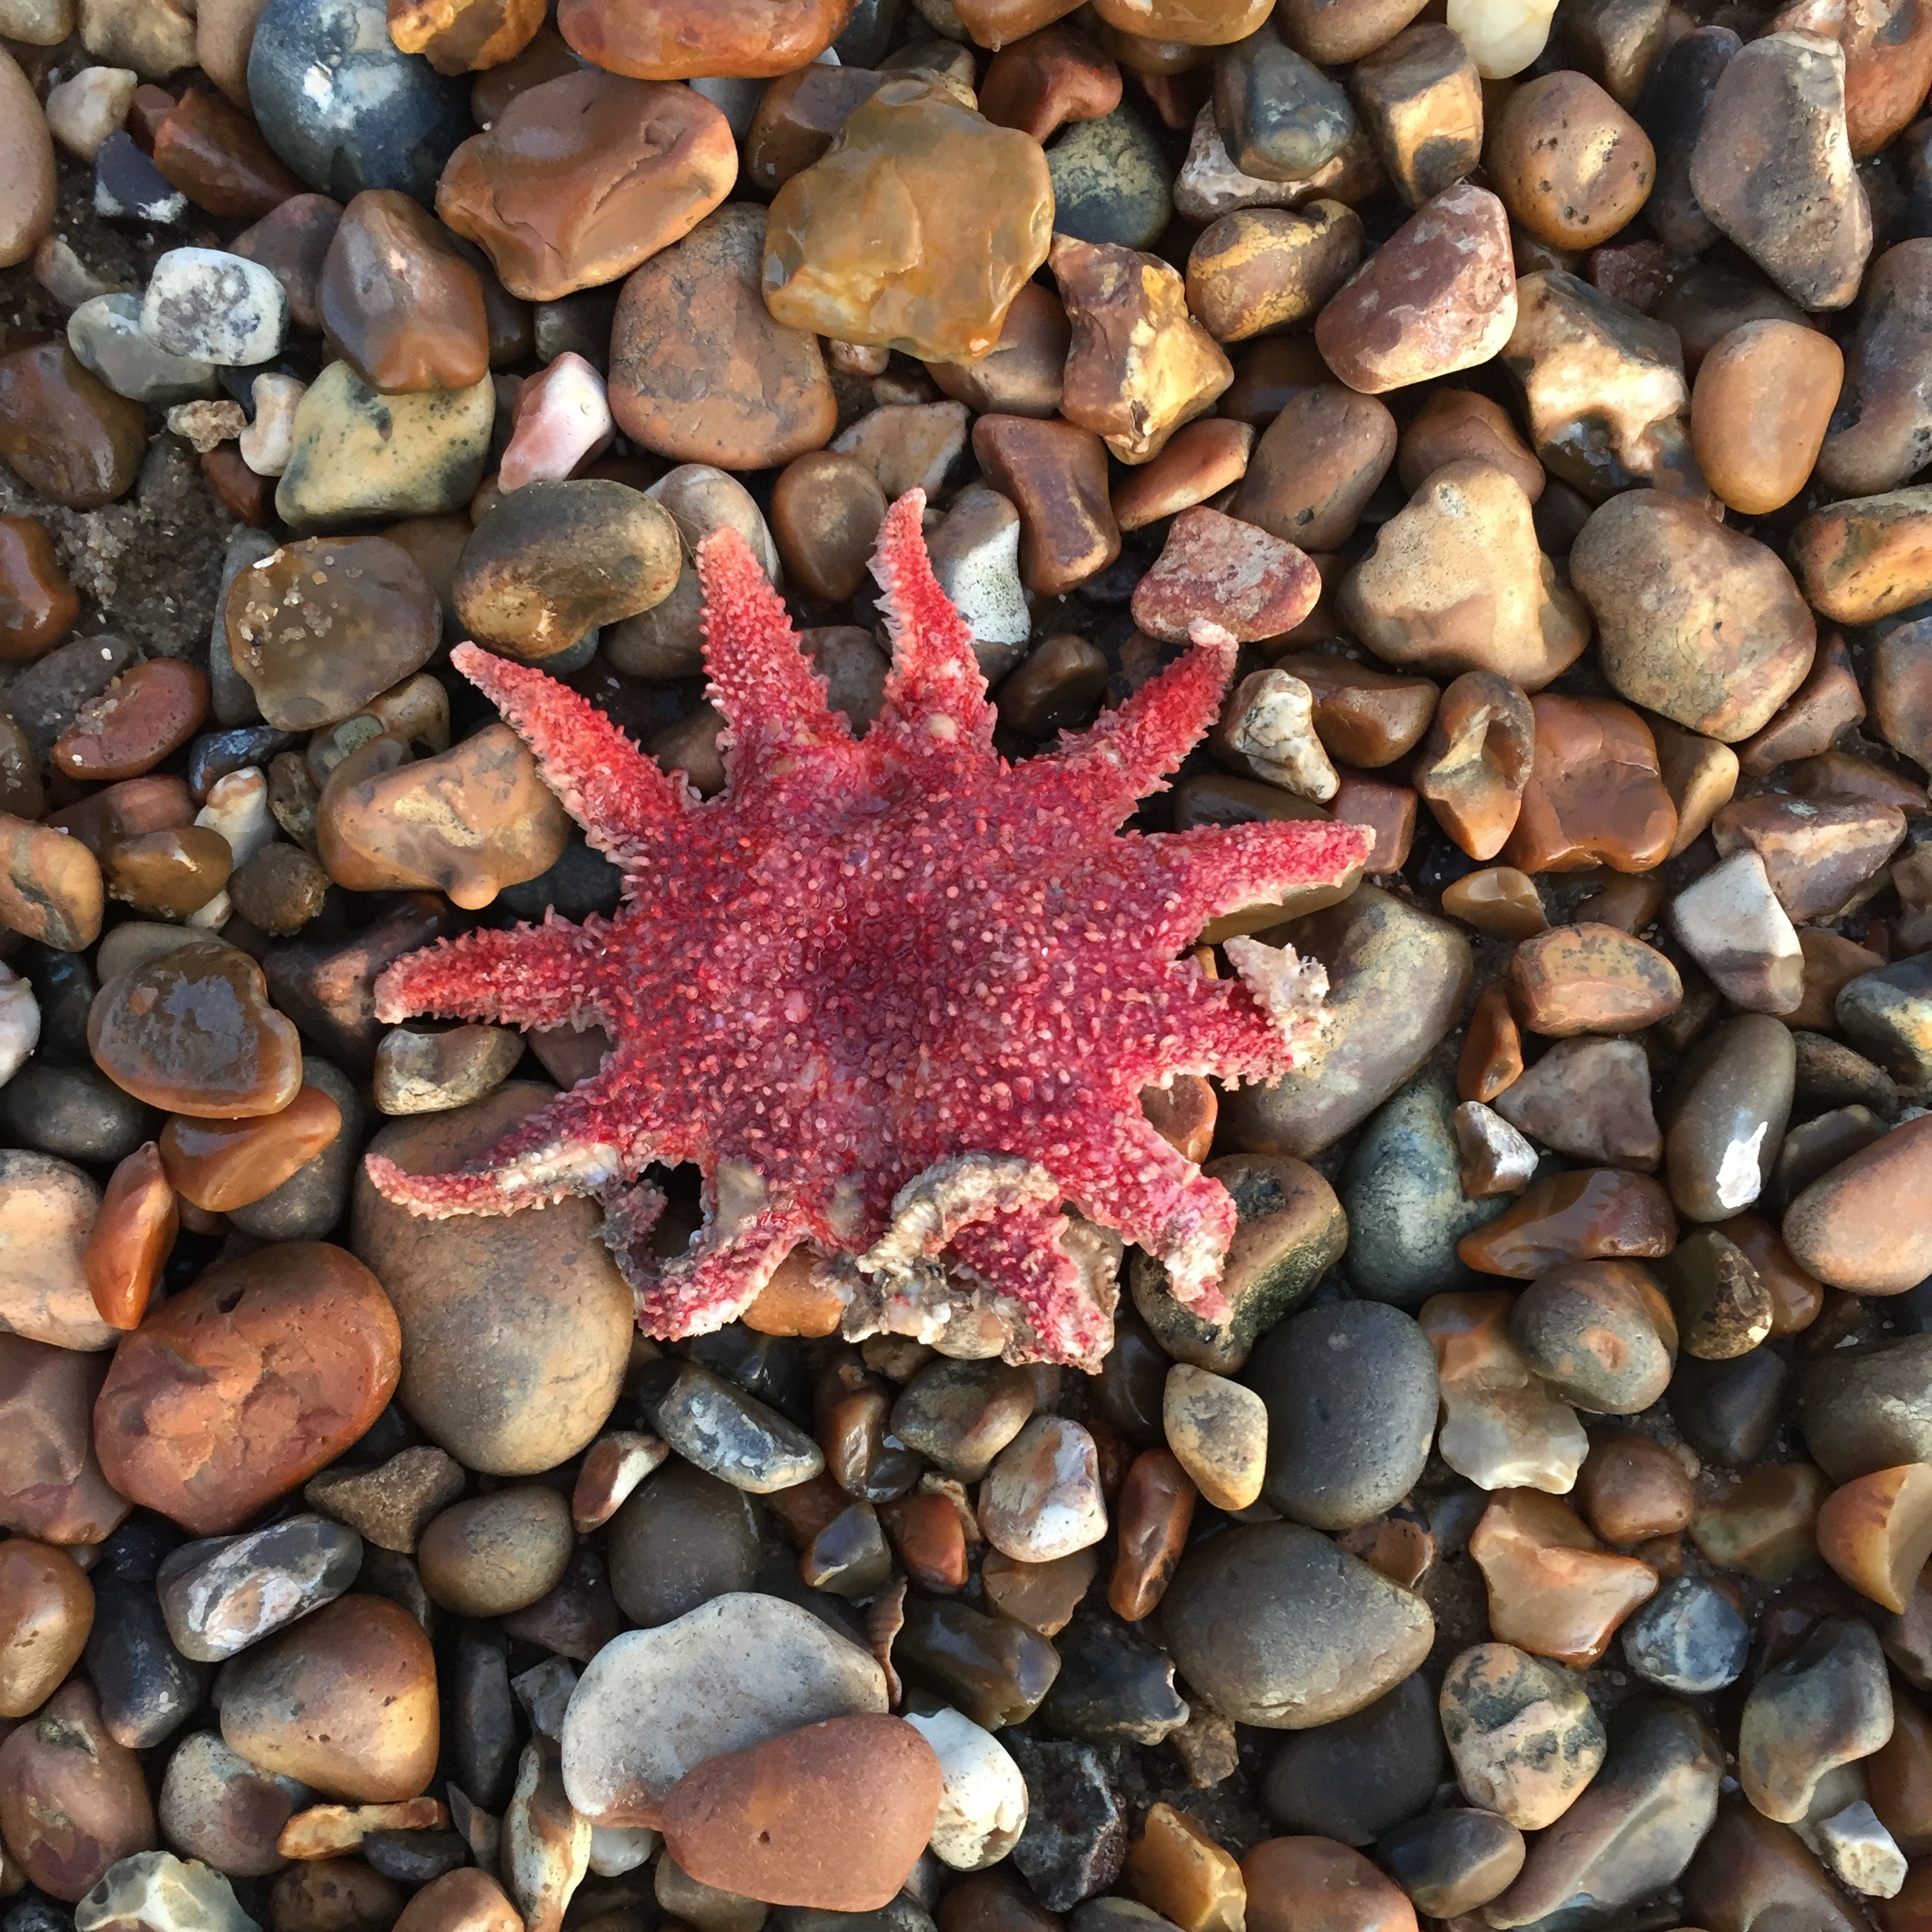
sea, rock, pebble, soil, material, starfish, coral reef, invertebrate, gravel, pebbles, echinoderm